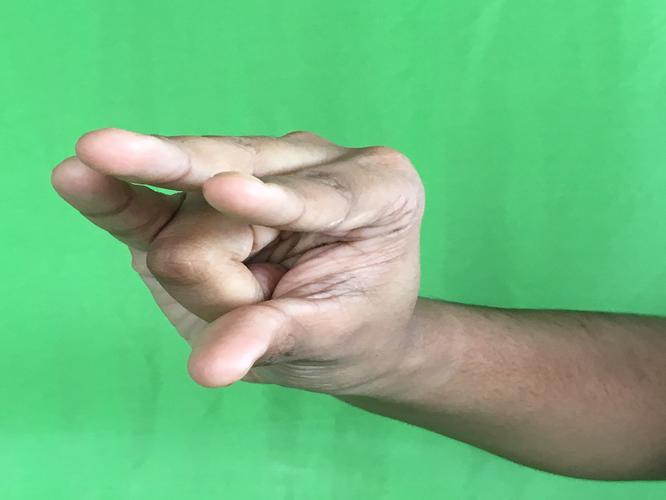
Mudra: Kangulam
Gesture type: single_hand